Jacques Fouquier

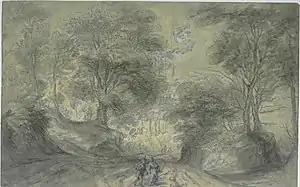
"Landscape with two figures on a road descending through trees"

His early work showed the characteristics of the Northern style prevalent in the late 16th and early 17th centuries as represented by the works of Joos de Momper and Jan Brueghel the Elder, which was still dependent on the world landscape tradition started in the early 16th century. This tradition showed a preference for sweeping views with craggy rocks in the distance and a blue-greenish palette. The influence of this tradition is visible in his earliest known painting, the "Winter landscape" of 1617, now in the Fitzwilliam Museum. This work also shows the influence of Dutch painters such as Adriaen van de Venne and Hendrick Avercamp. The "Landscape with hunters" (signed and dated 31 July 1620, Musée d'Arts de Nantes) is from this same period and show de Momper's influence. The agitated figures in the landscape are painted by Fouquier himself and are typical of his work.